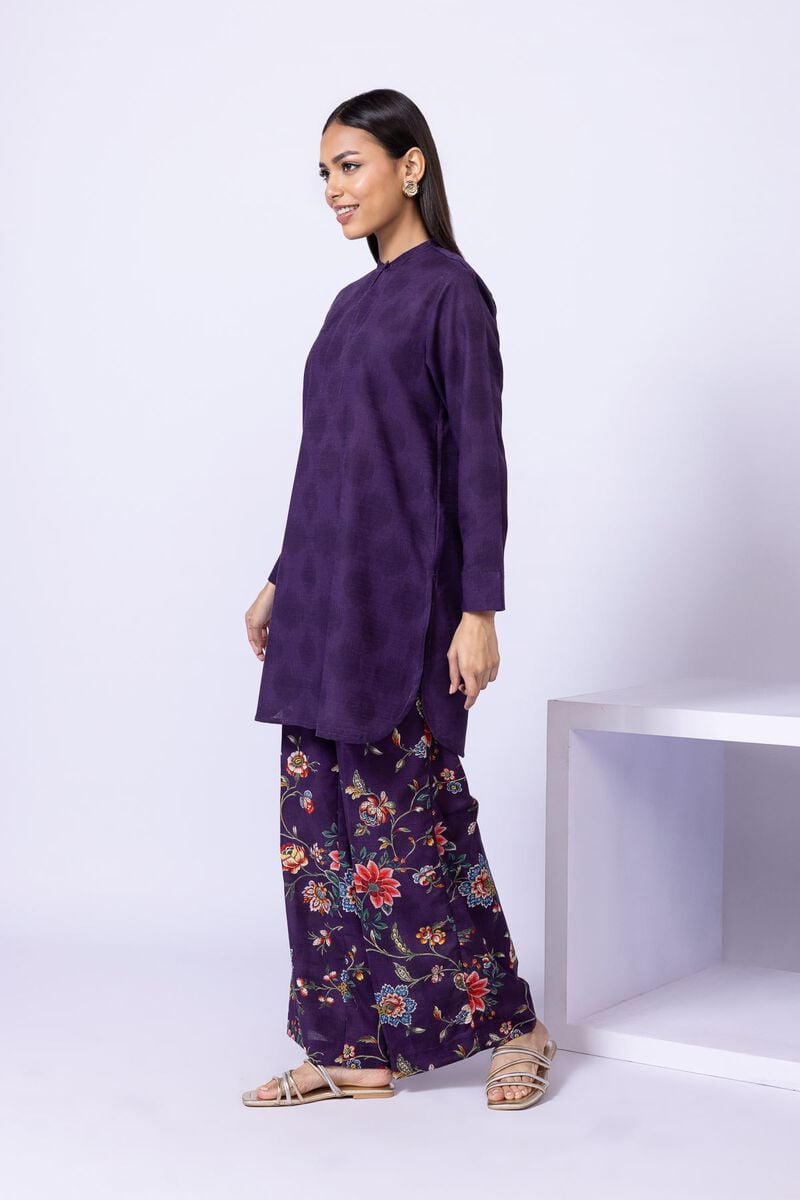
purple multi karidah tunic